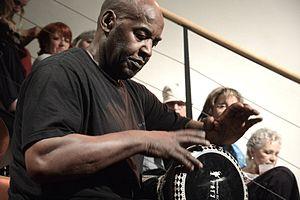
Guem est un percussionniste, musicien et danseur algérien, né le 9 mars 1947, à Batna dans les Aurès en Algérie et vit en France, à Paris.